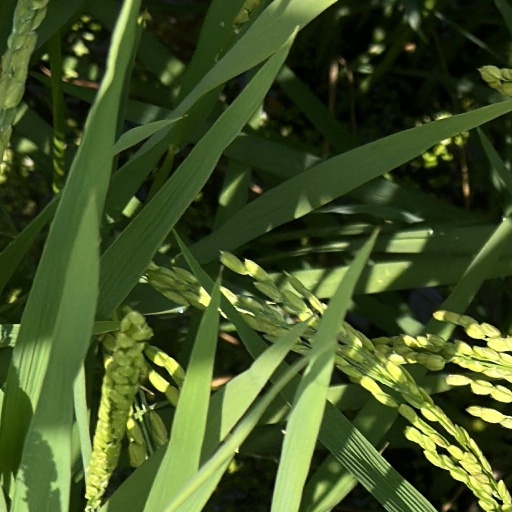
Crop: rice